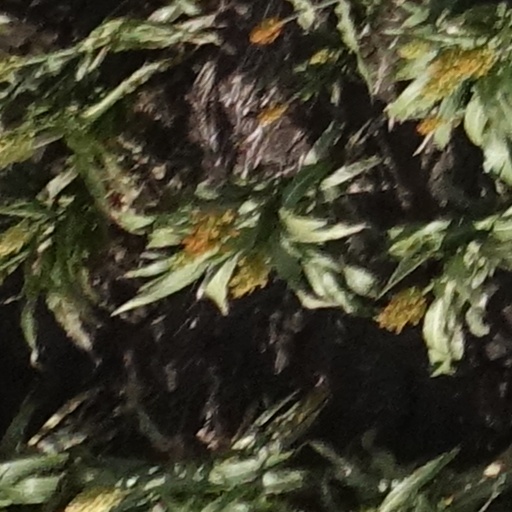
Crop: sorghum